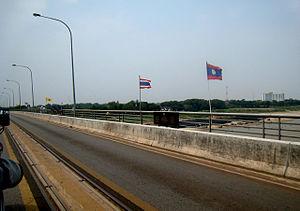
Le pont de l'amitié lao-thaïlandaise est un pont transfrontalier sur le Mékong, qui relie la province et la ville de Nong Khai en Thaïlande avec Vientiane au Laos.